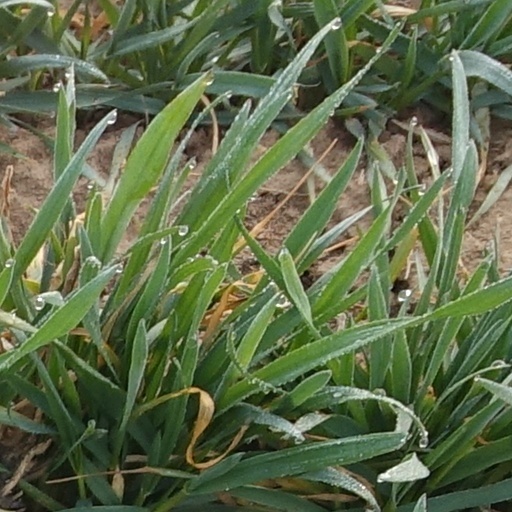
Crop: wheat